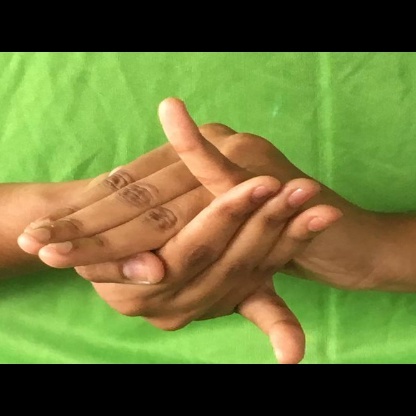
Mudra: Kurma